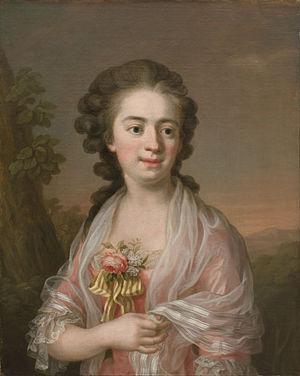
La condition des femmes en Suède concerne la place des femmes dans la société pendant l'histoire de la Suède.
Ulrika Pasch, née le 10 juillet 1735 à Stockholm et morte le 2 avril 1796, est une peintre suédoise.